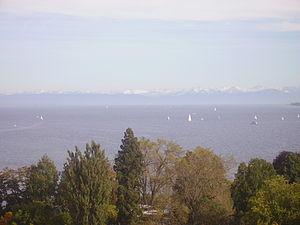
La liste des lacs de l'Allemagne présente une vue d'ensemble des lacs et des lacs de barrage en Allemagne. Outre la liste alphabétique, les 10 plus grands lacs, les 15 lacs les plus volumineux et les 10 lacs les plus profonds sont listés par chapitre. Le plus grand et le plus profond lac d'Allemagne est le lac de Constance, même si une partie de sa superficie est situé en Autriche et en Suisse. Le plus grand lac intégralement en Allemagne est le lac Müritz, sur le plateau des lacs mecklembourgeois.